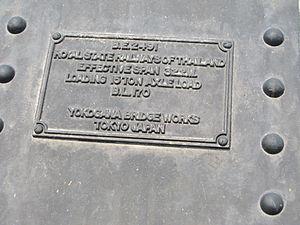
Le pont sur la rivière Kwaï, en thaï สะพานข้ามแม่น้ำแคว, est un pont ferroviaire de Thaïlande franchissant la Kwaï Yai à Kanchanaburi ; il est traversé par la ligne Siam-Birmanie.